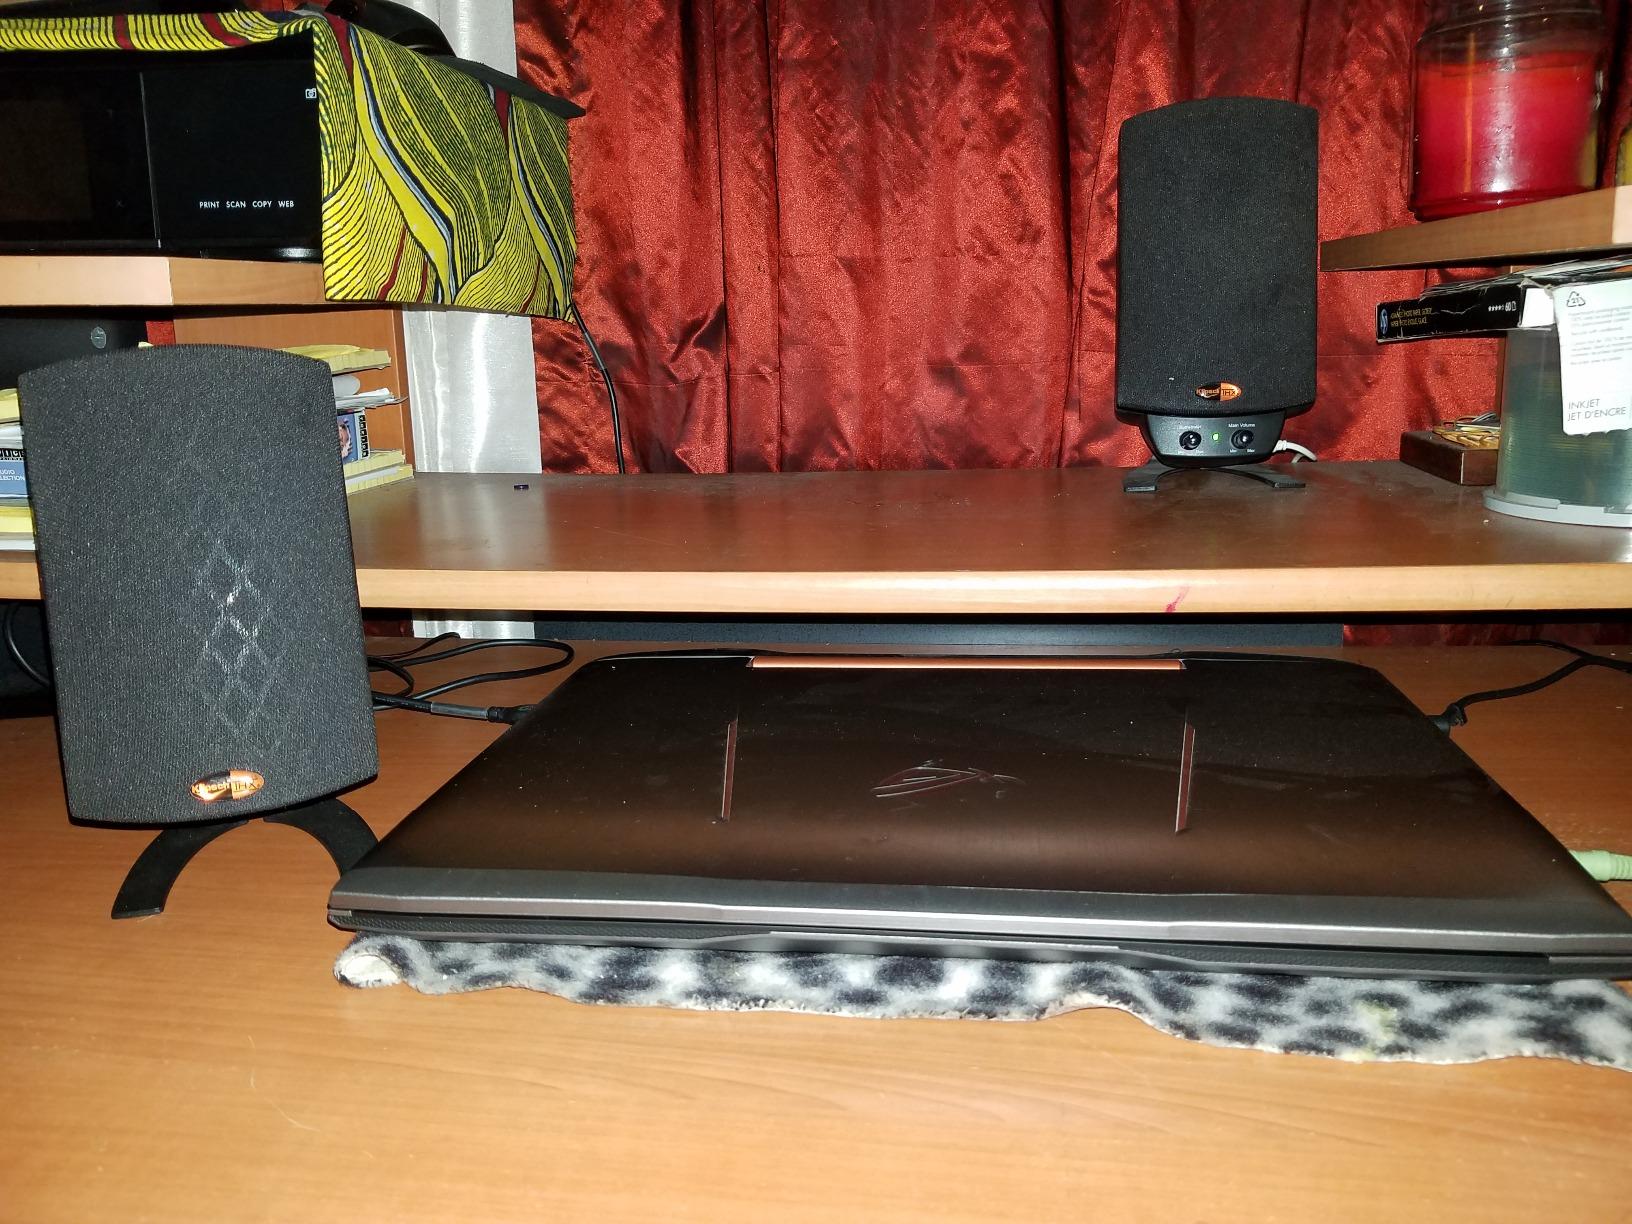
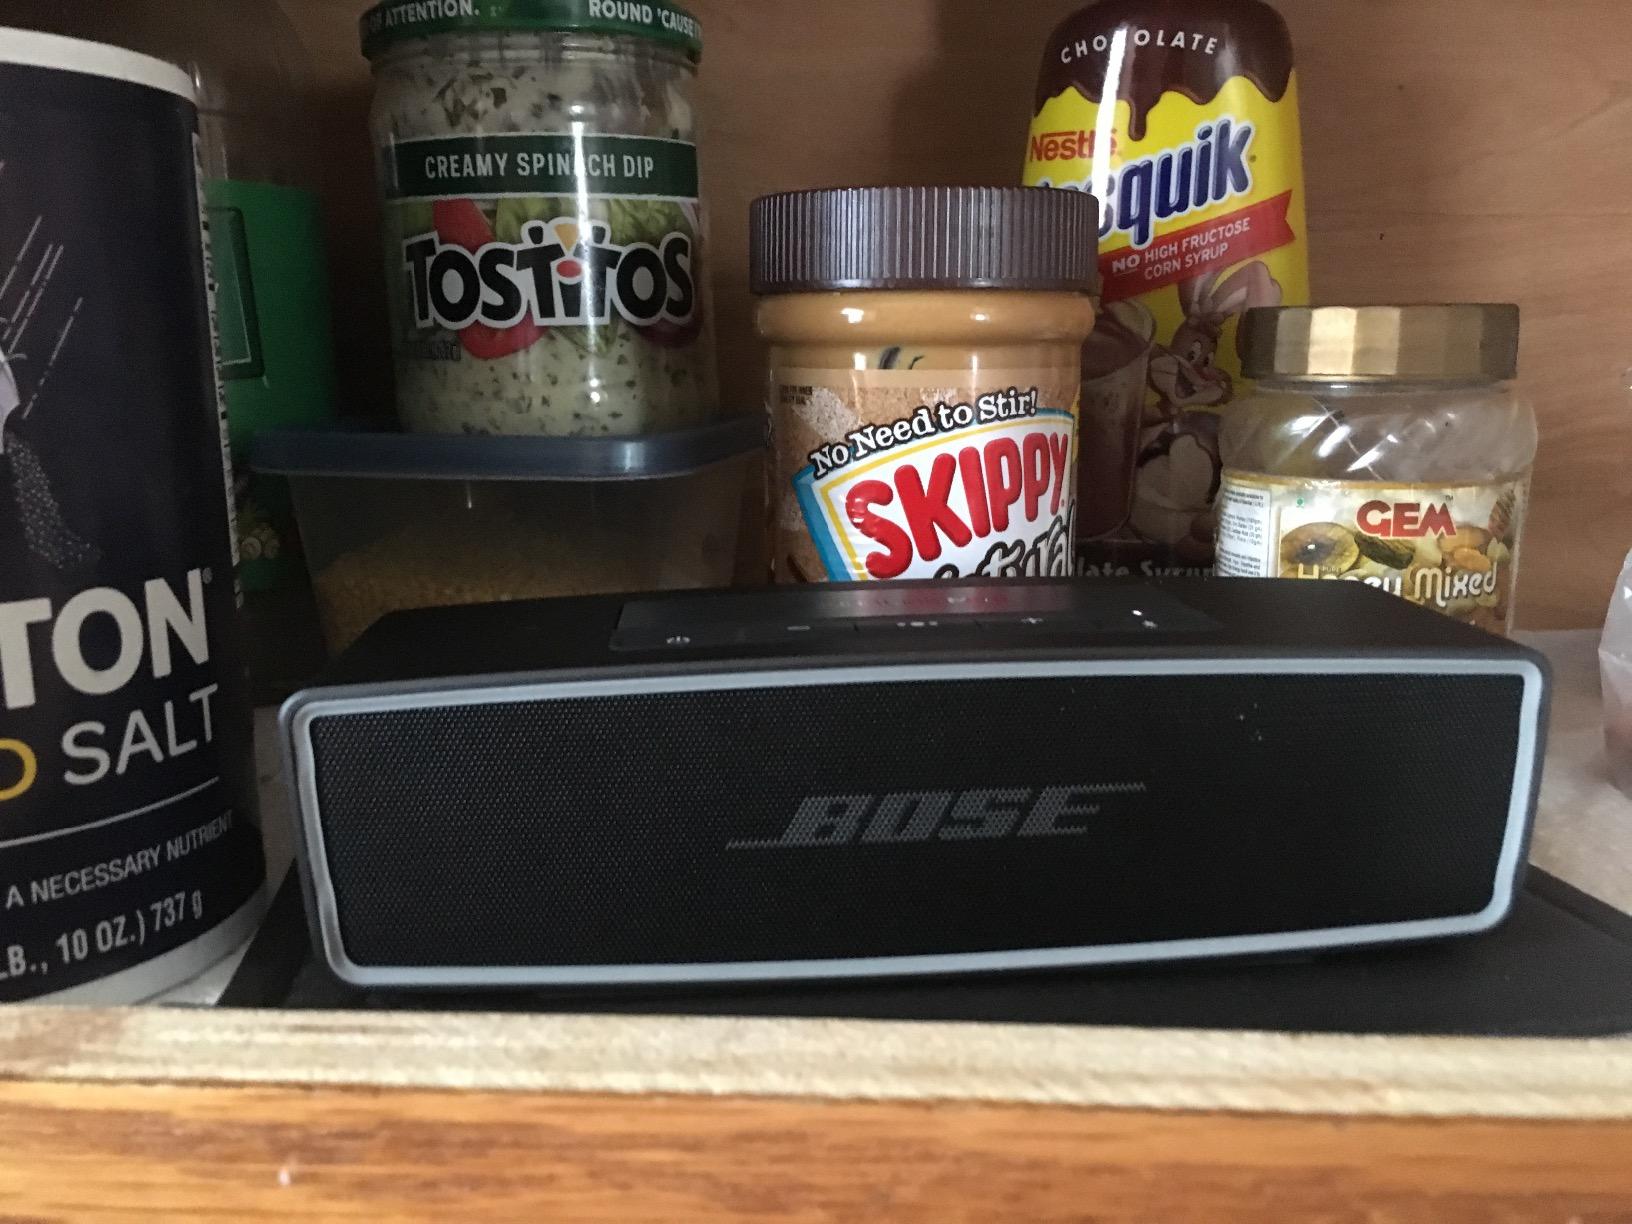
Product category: speaker
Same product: no